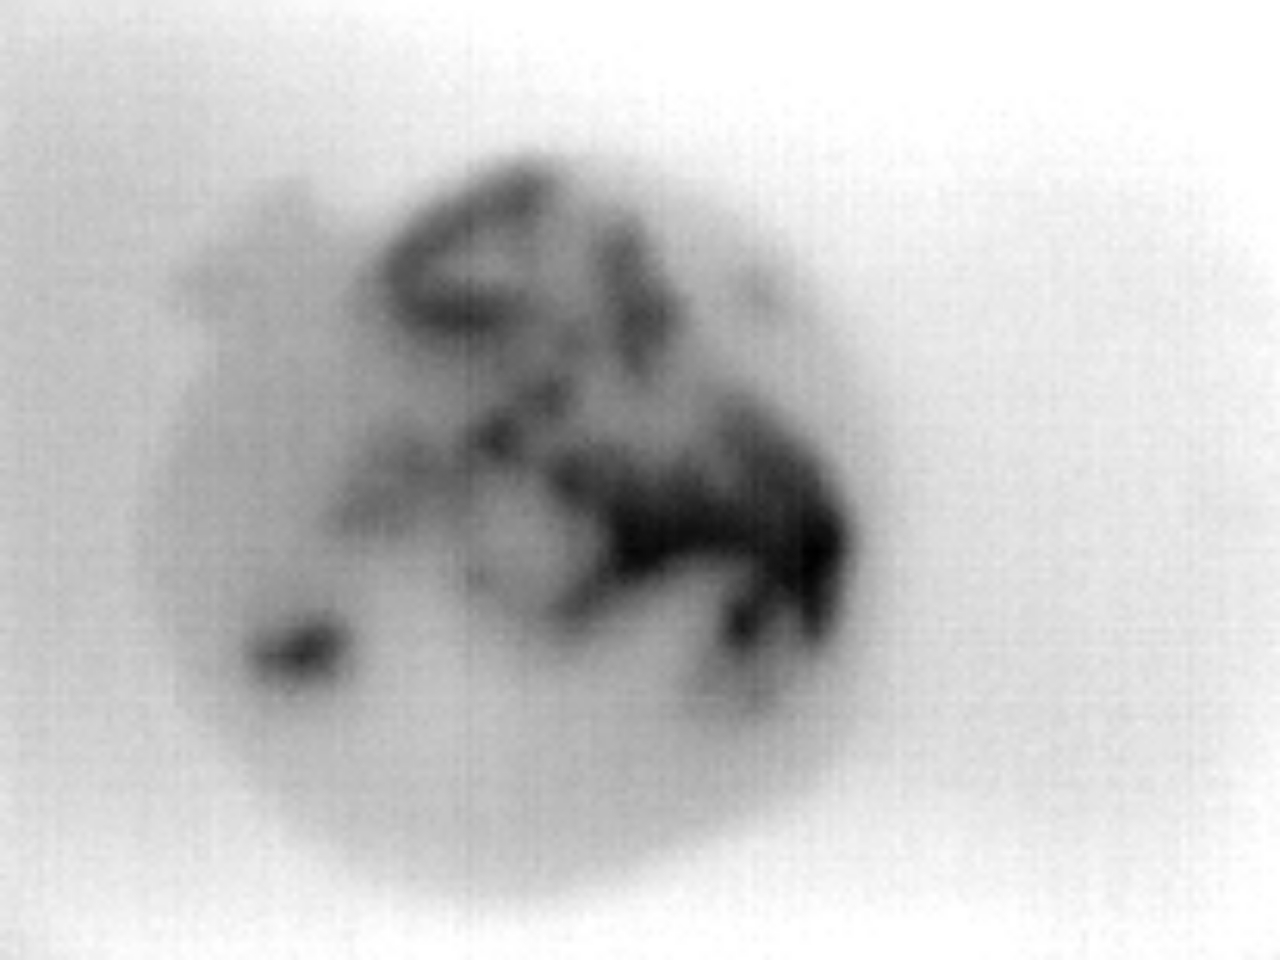
Label: Major Defect